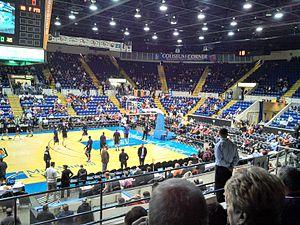
Le MassMutual Center est une salle omnisports et un palais des congrès à Springfield. Ses locataires étaient l'Armor de Springfield et sont les Thunderbirds de Springfield.